Daniel Weil

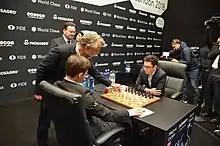
Daniel Weil performing the honor kick-off in the World Chess Championship 2018 between Magnus Carlsen and Fabiano Caruana.

Upon leaving the RCA, Weil started designing his own products. In 1981 Weil designed the Radio Bag, a radio taken apart and put into a transparent bag. The 1983 edition of the Radio Bag is part of the permanent collection in the MOMA and the V&A. In 1985 Weil co-authored the paperback Light Box, which was published by the Architectural Association